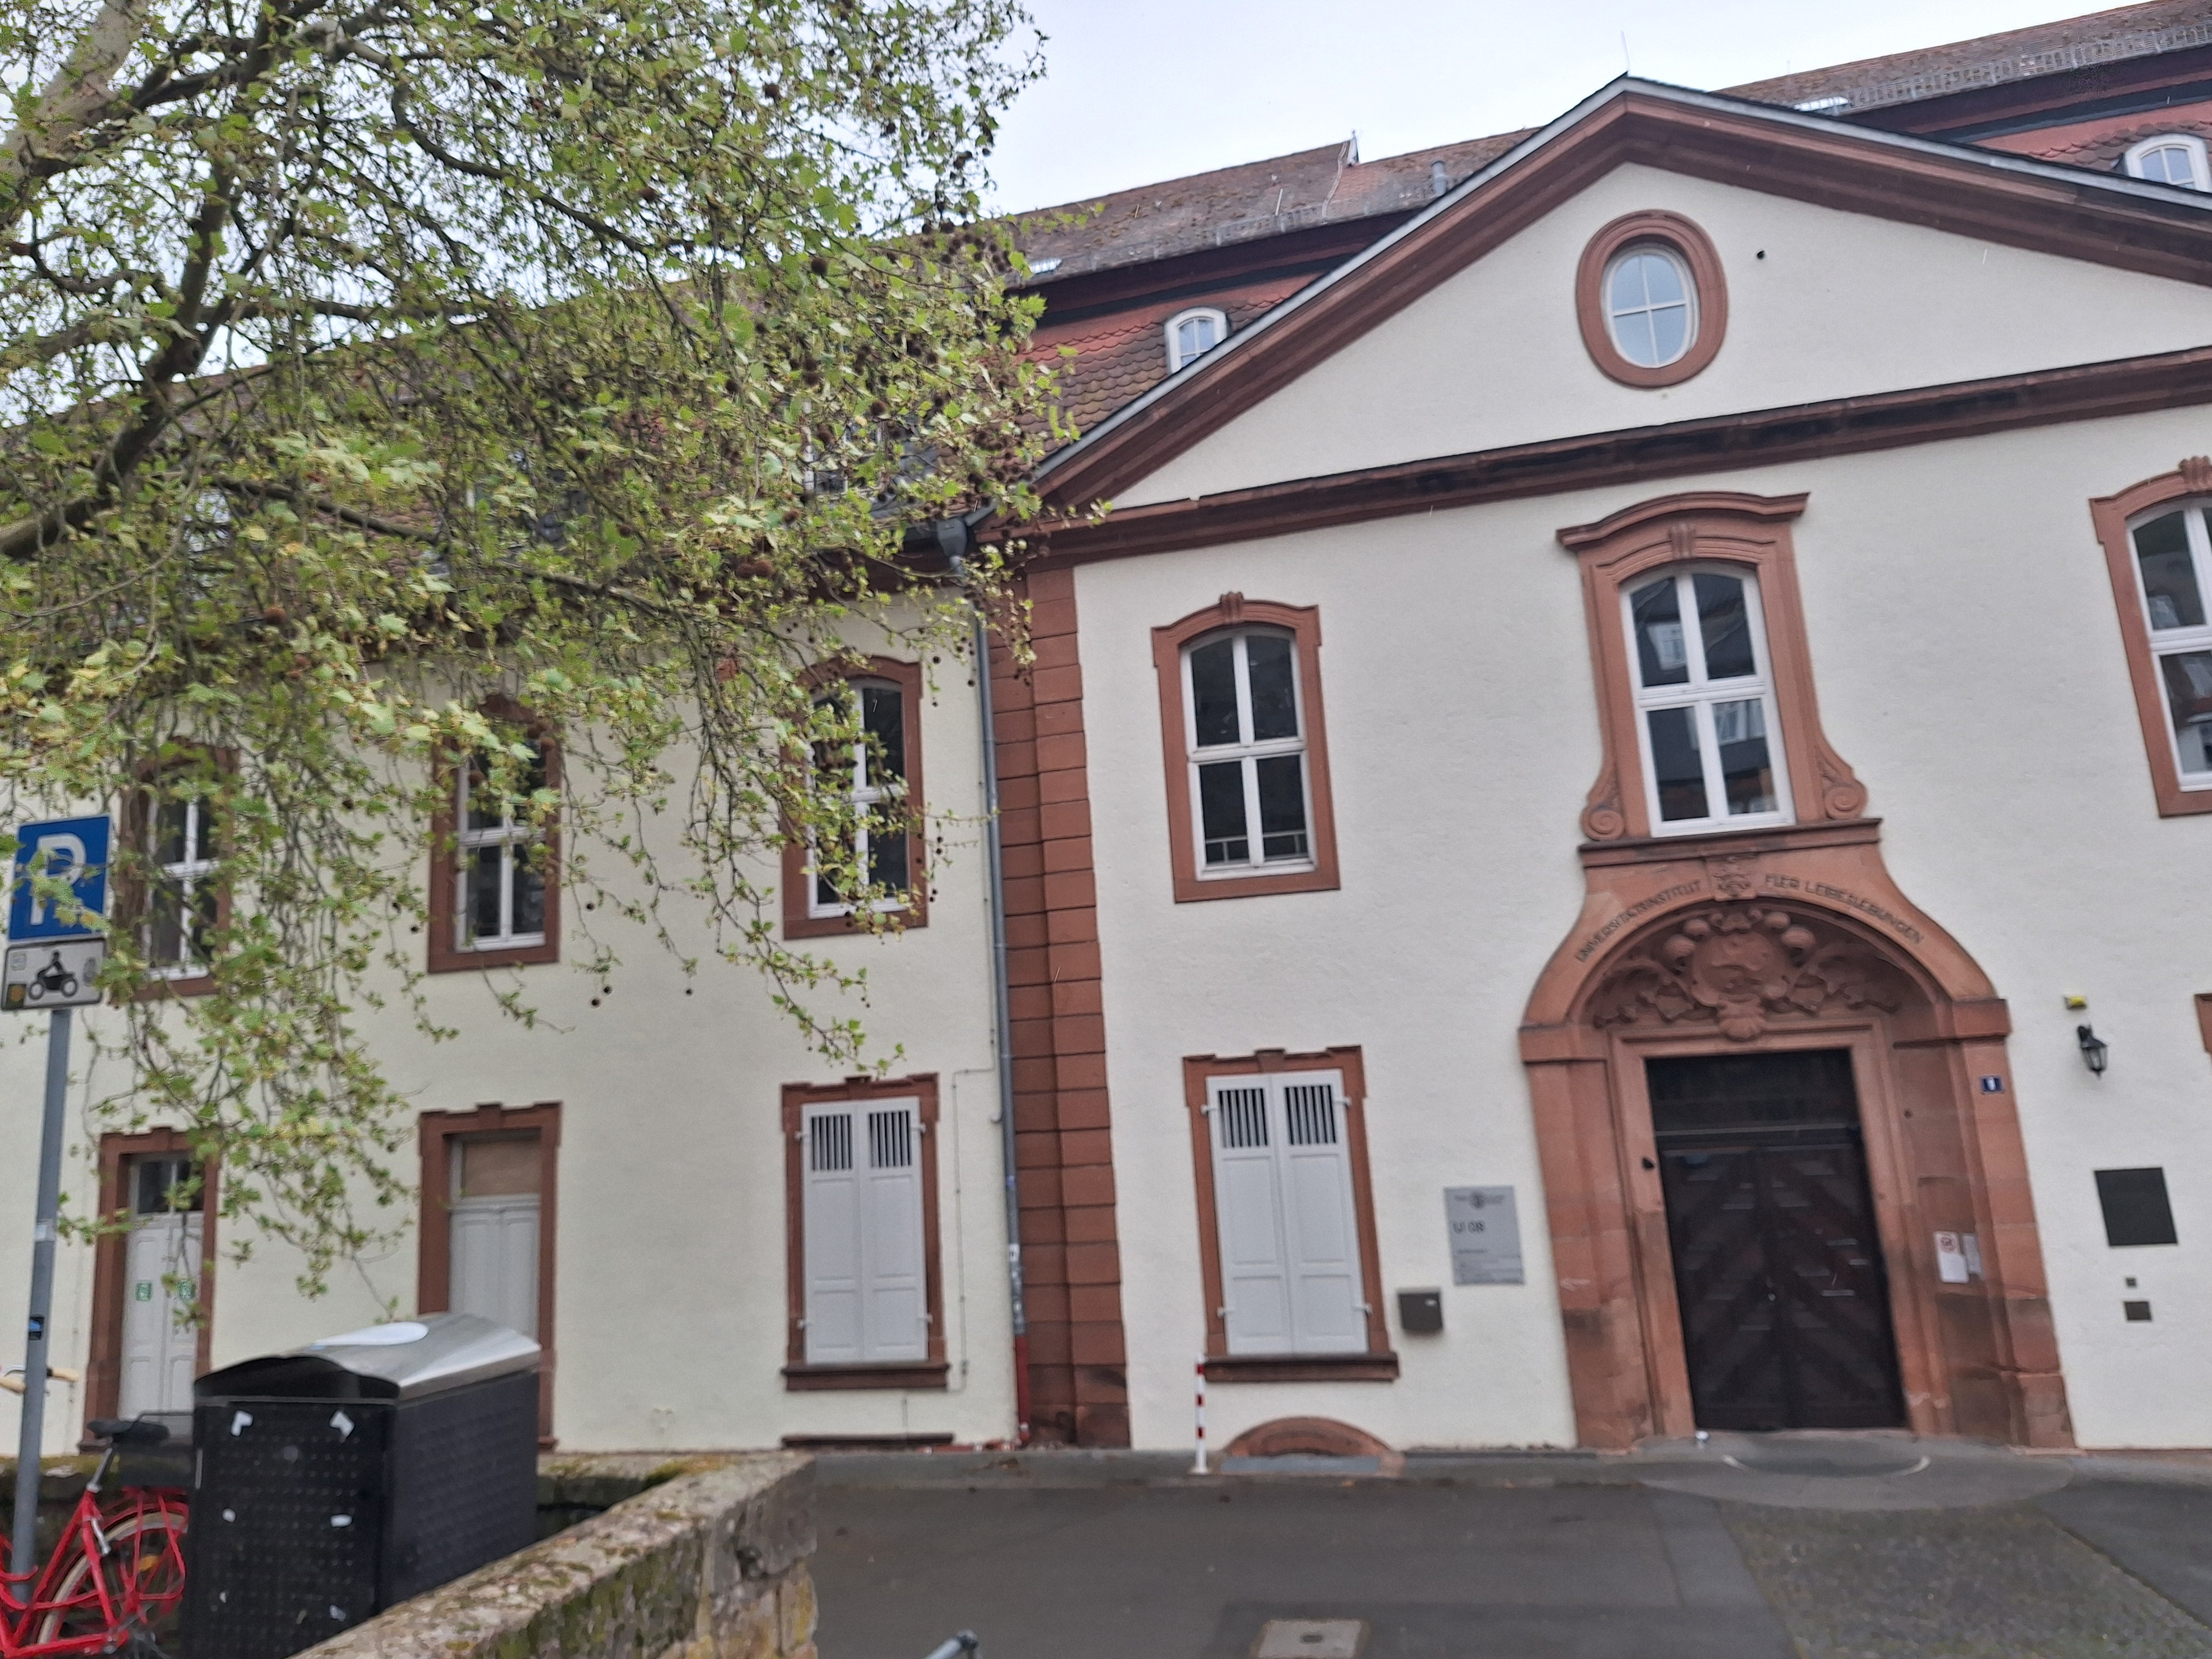
Building: Barfüßstraße 1